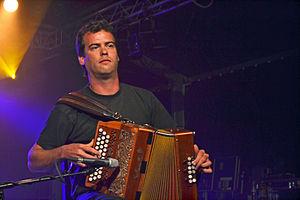
Loig Troël à l'accordéon diatonique au fest-noz du festival Kann Al Loar à Landerneau le 13 juillet 2015.
Skolvan est un groupe de musique bretonne créé par Youenn Le Bihan en 1984. Ils permettent de perpétuer la musique traditionnelle en Bretagne agrémentée d'arrangements riches associés à une rythmique très présente. Ils animent des festoù-noz et se produisent en concert en Bretagne et en Europe.